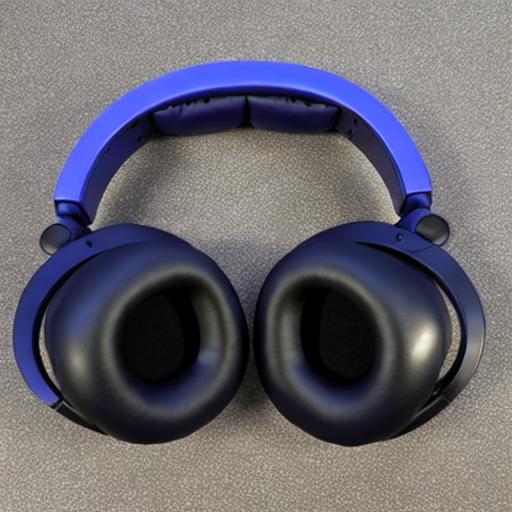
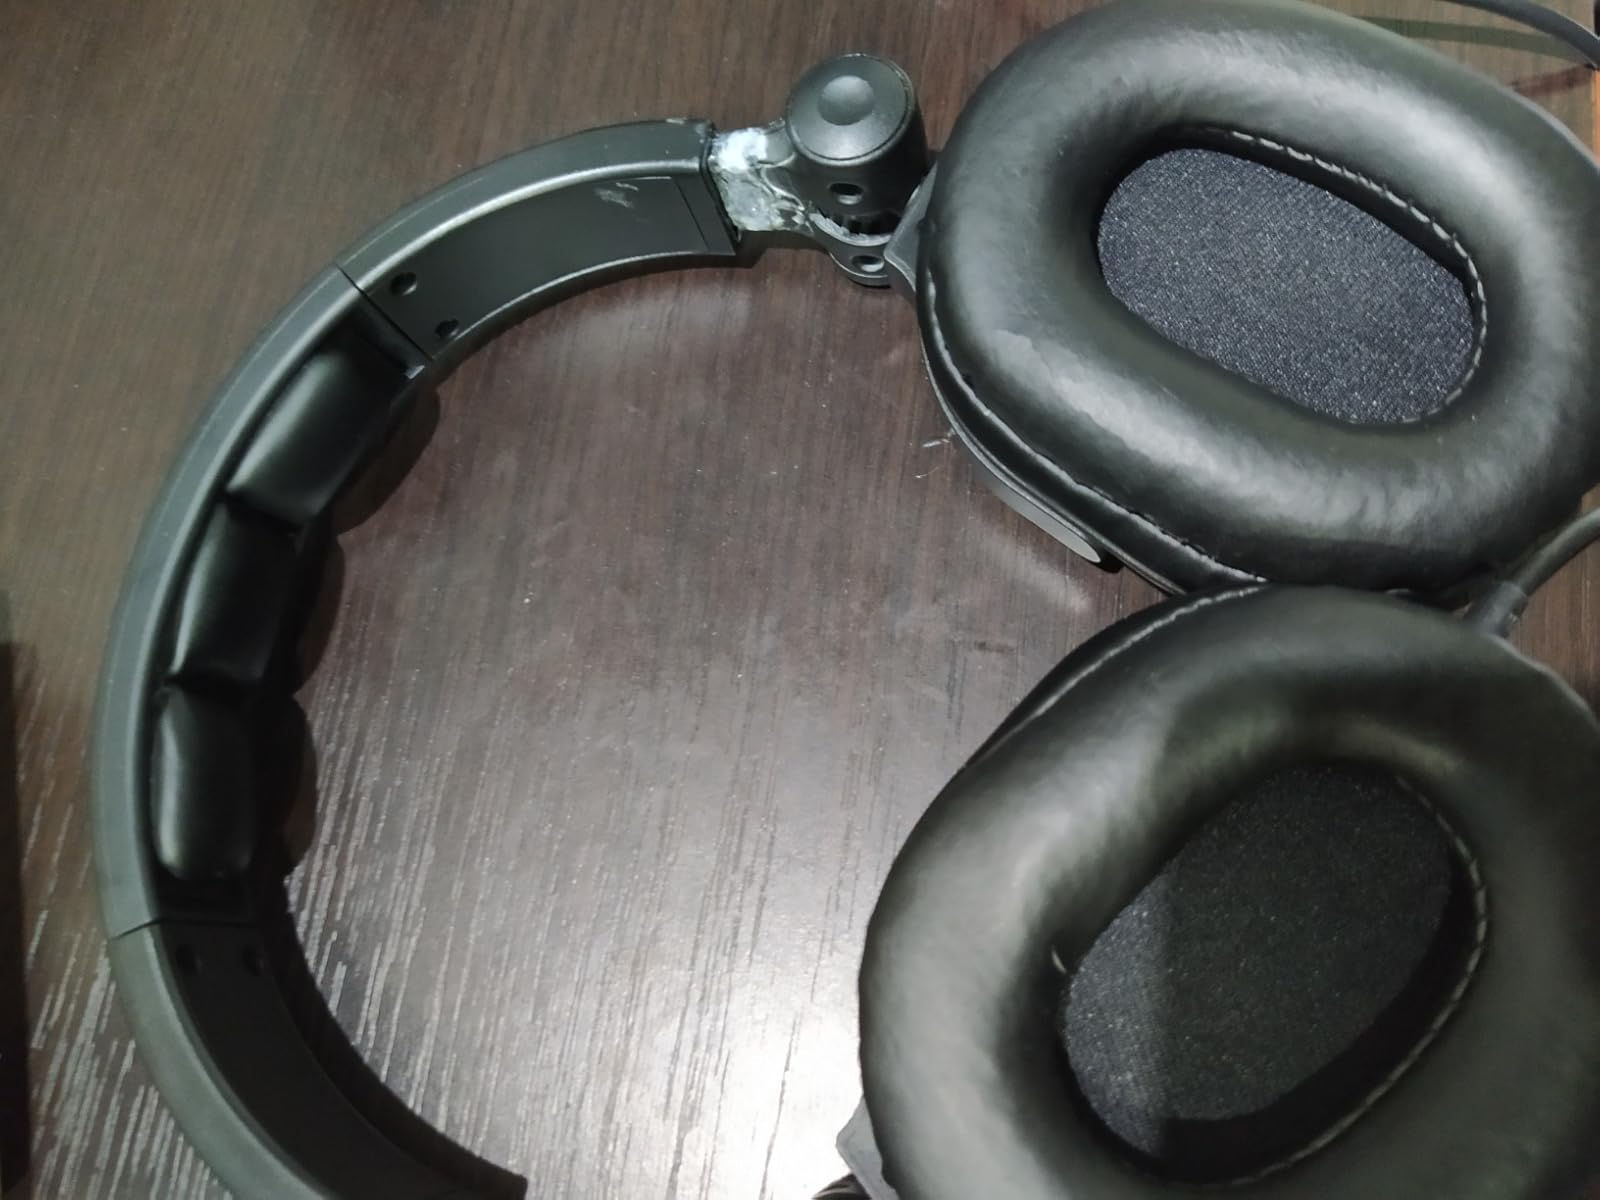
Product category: headphones
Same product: no